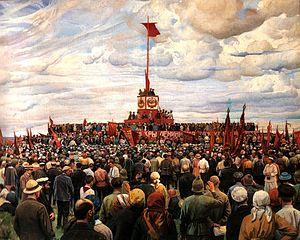
Le communisme est initialement un ensemble de doctrines politiques, issues du socialisme et, pour la plupart, du marxisme, s'opposant au capitalisme et visant à l'instauration d'une société sans classes sociales, sans salariat et une mise en place d'une totale socialisation économique et démocratique des moyens de production.